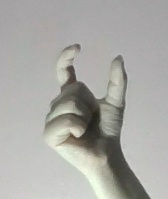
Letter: nun